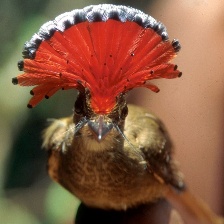
Species: ROYAL FLYCATCHER
Scientific name: ONYCHORHYNCHUS